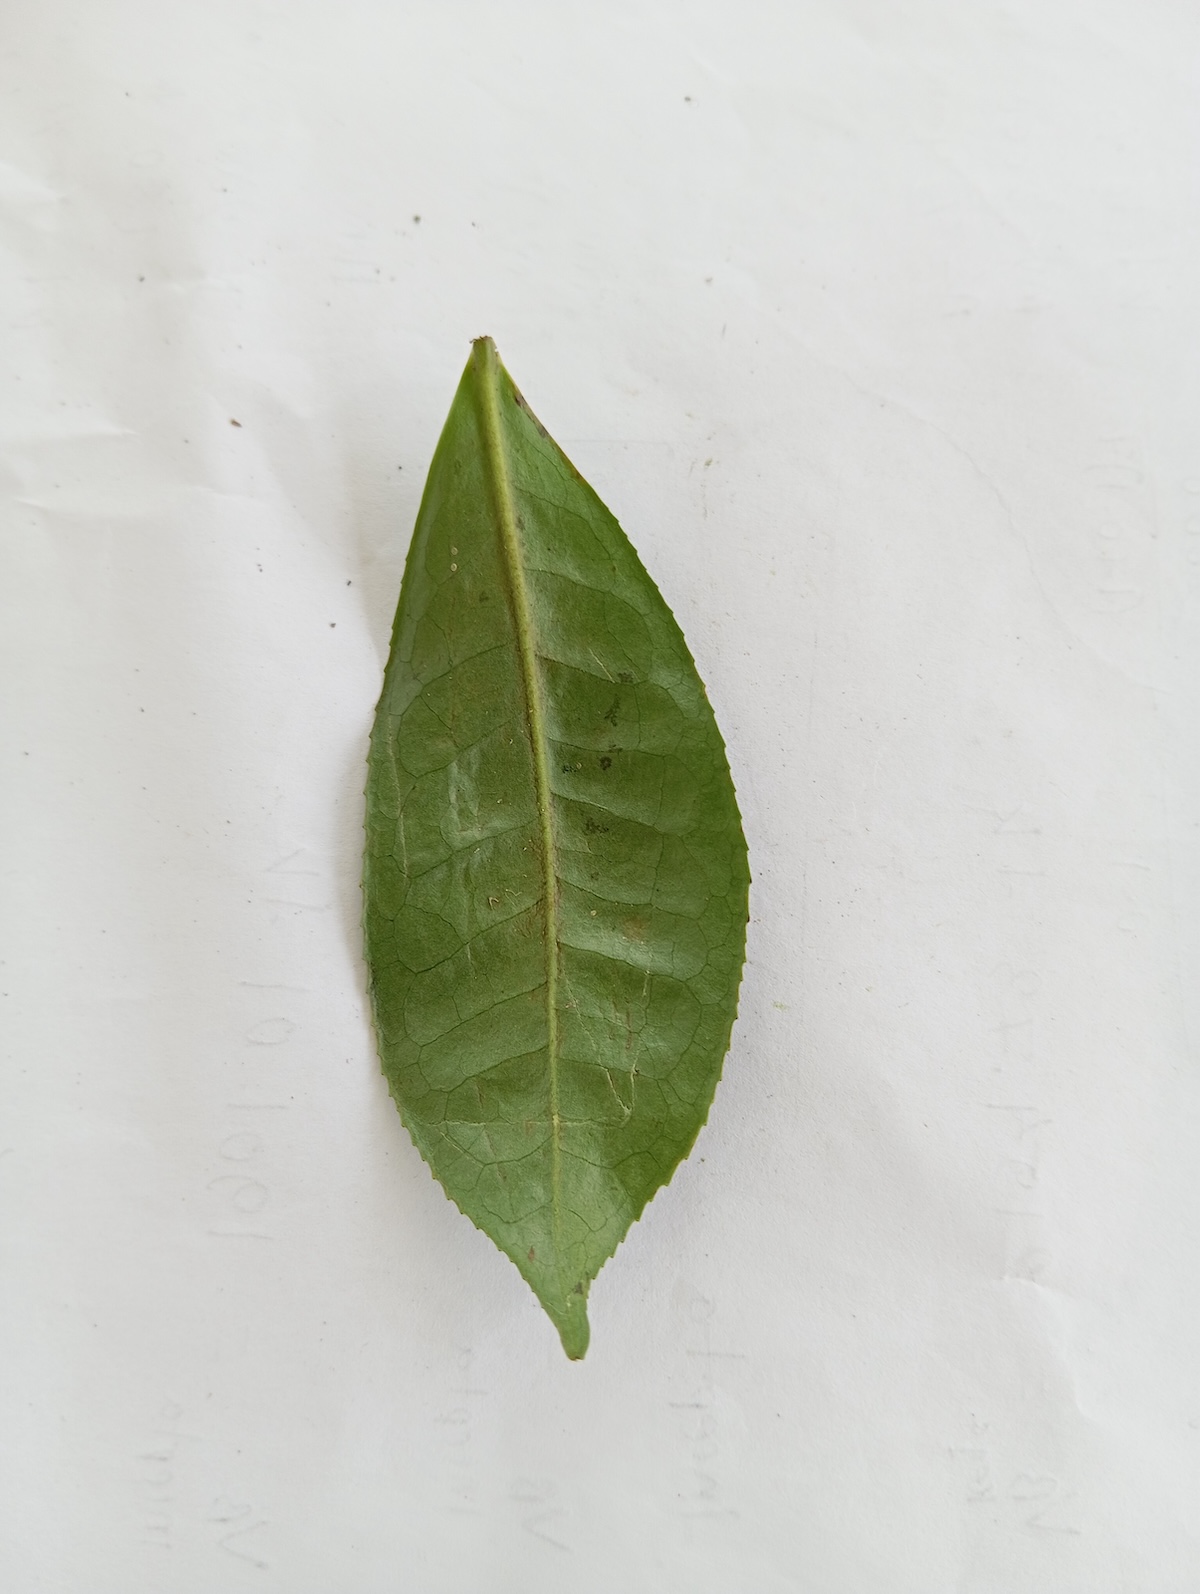
Label: Healthy leaf